Native American trade

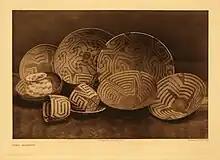
Practical within their own cultures, decorative baskets were also important trade items for many tribes. Photo: Edward Curtis.

Shell beads (also referred to as shell money) have been used for around 9,000–10,000 years in the Americas, both pre-contact and post-contact. It was most commonly used as a form of trade, either as a material to be exchanged, or as a form of currency.